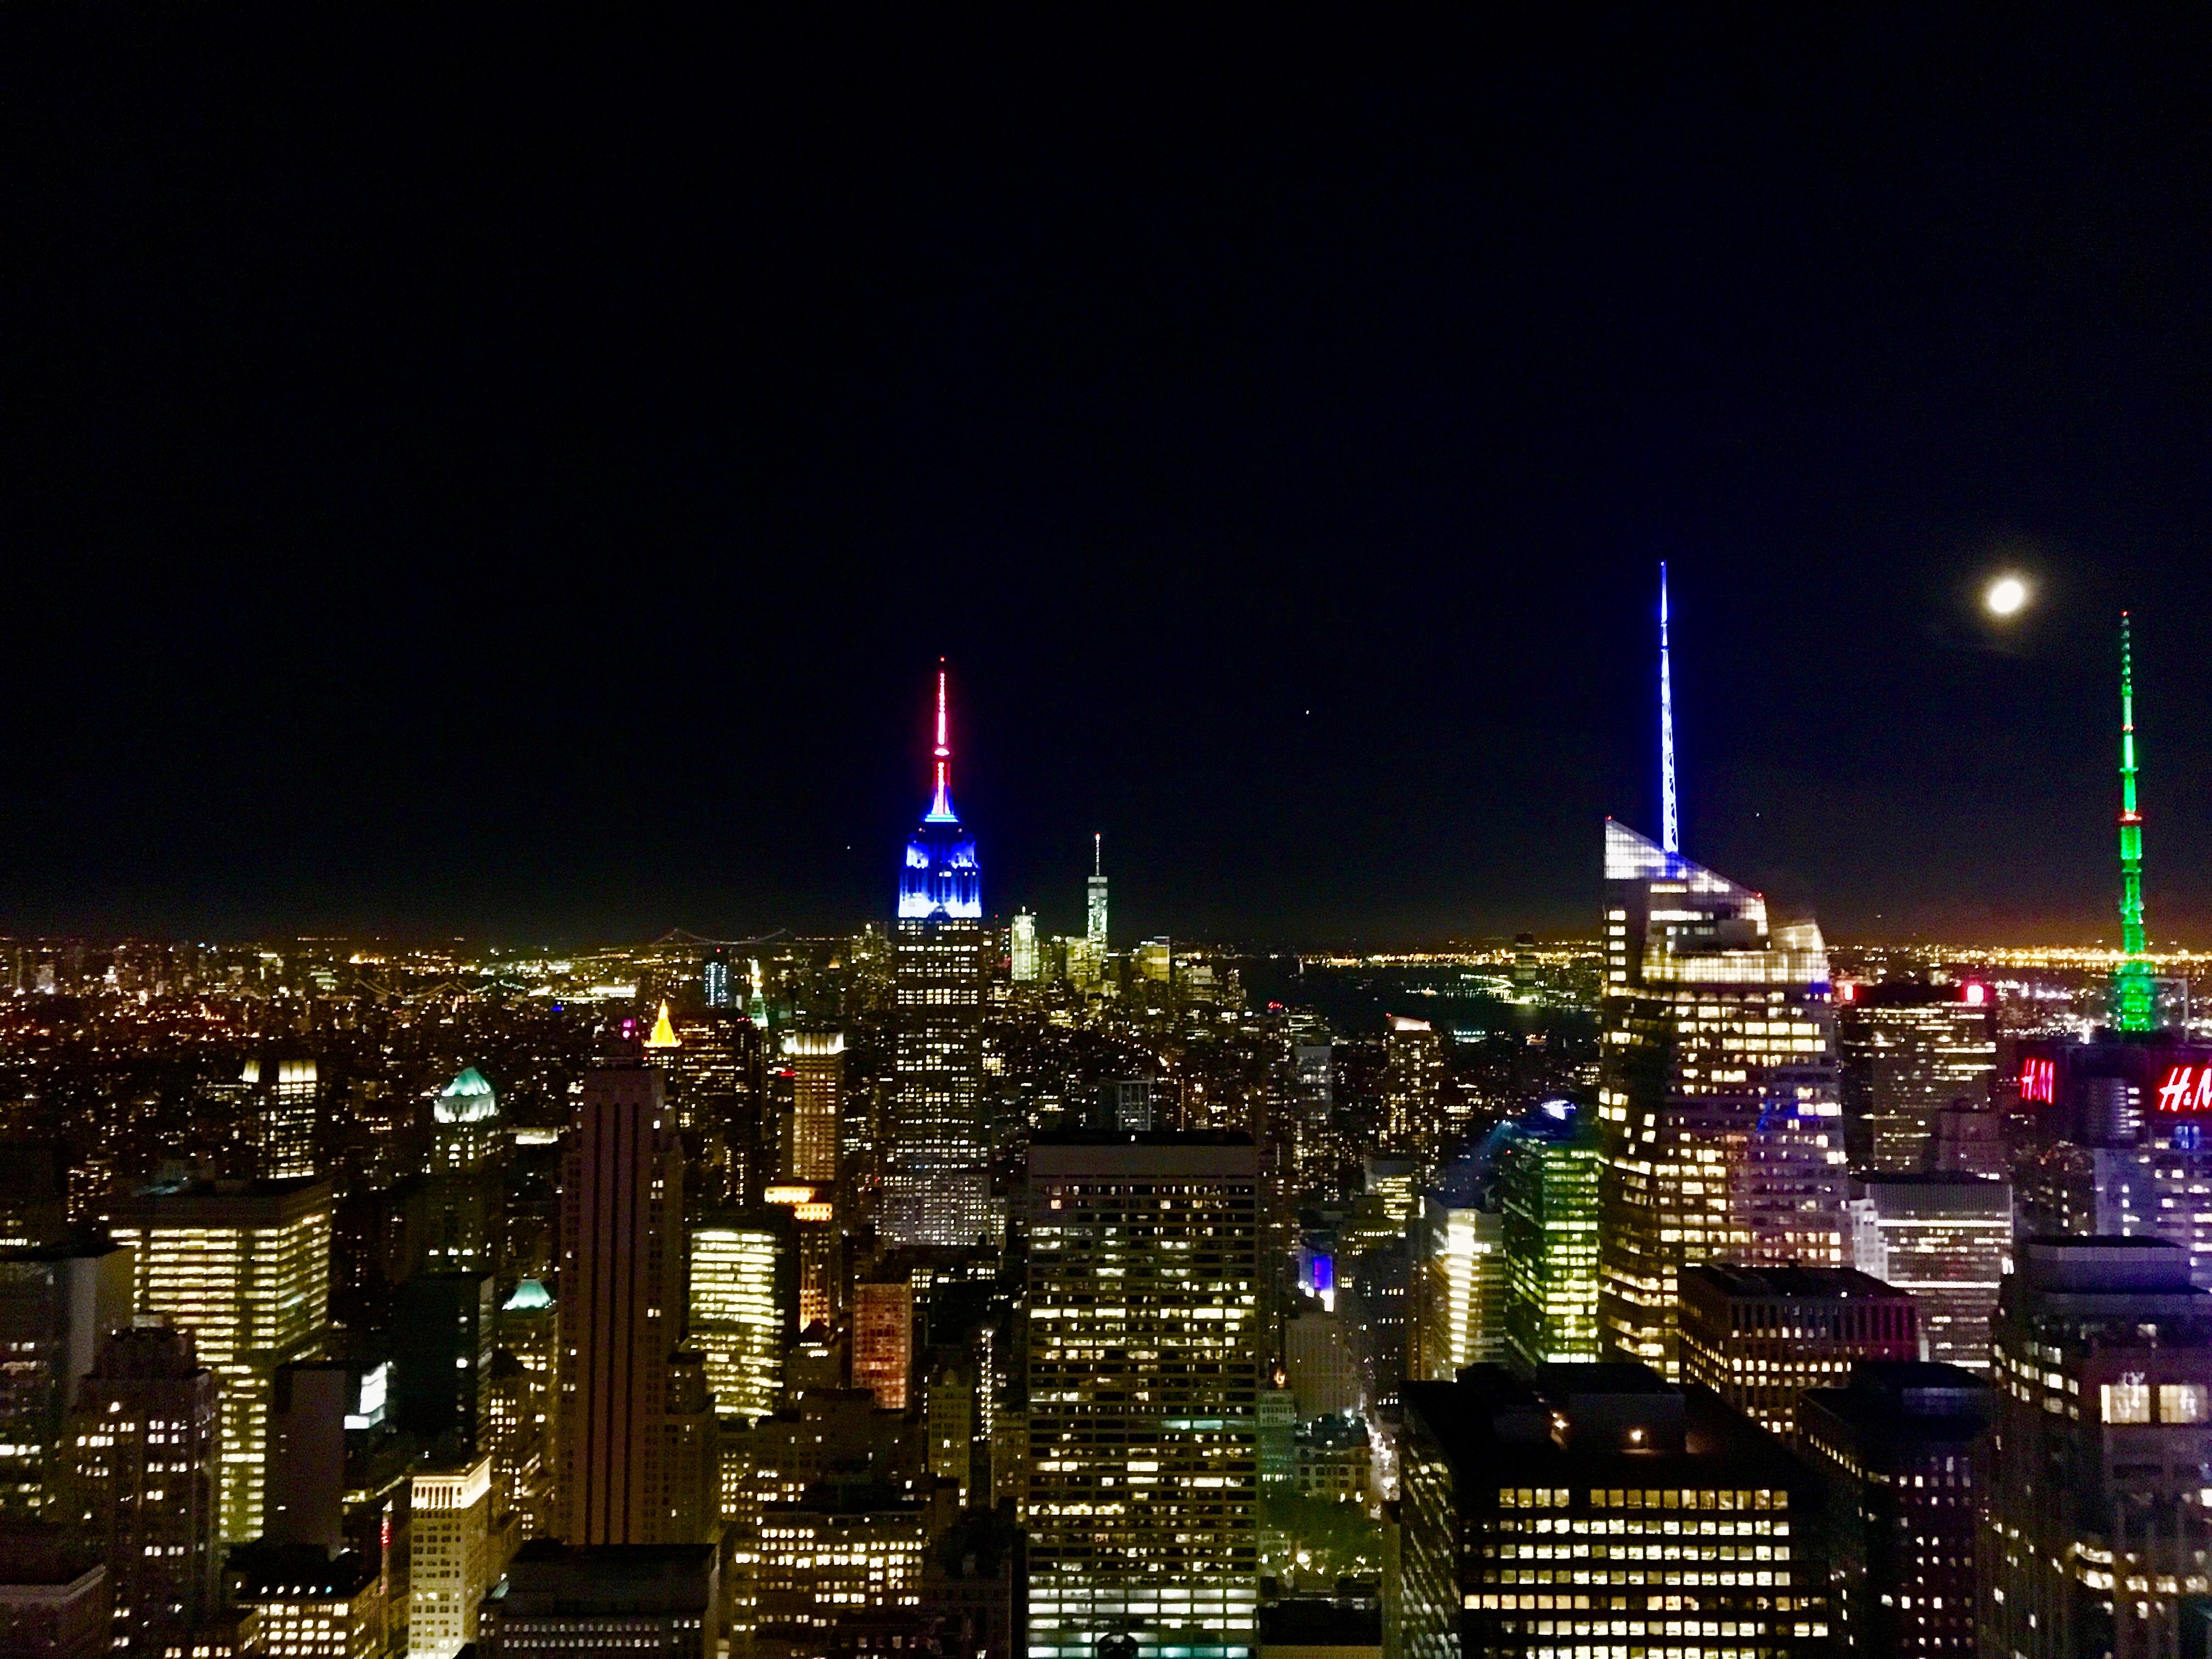
horizon, skyline, night, city, skyscraper, cityscape, downtown, dusk, evening, tower, landmark, metropolis, urban area, geographical feature, human settlement, atmosphere of earth, metropolitan area